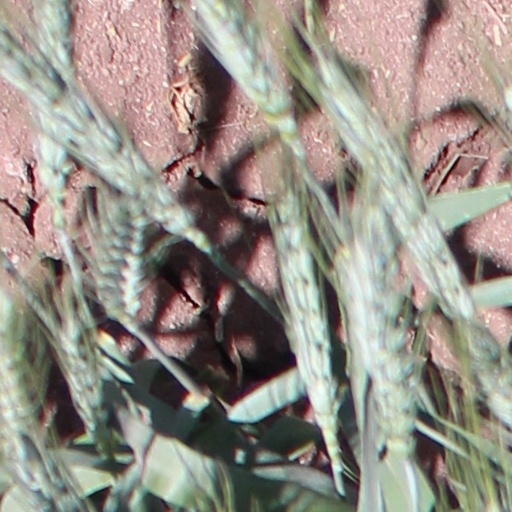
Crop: wheat